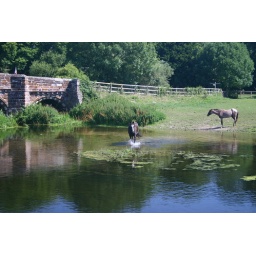
Whilst taking some photo's of a bridge in Sturminster Marshall, a horse decides to come over and say &amp;quot;hi&amp;quot;.